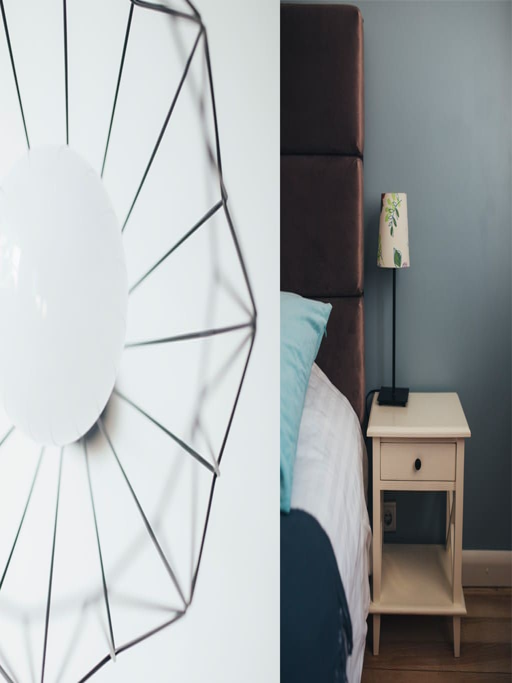
design details for a home - like stay